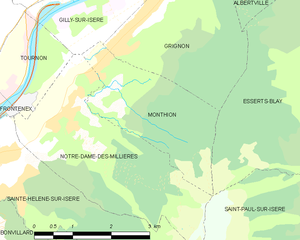
Carte des communes françaises